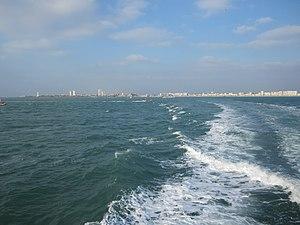
Les Sables d'Olonne vu du large